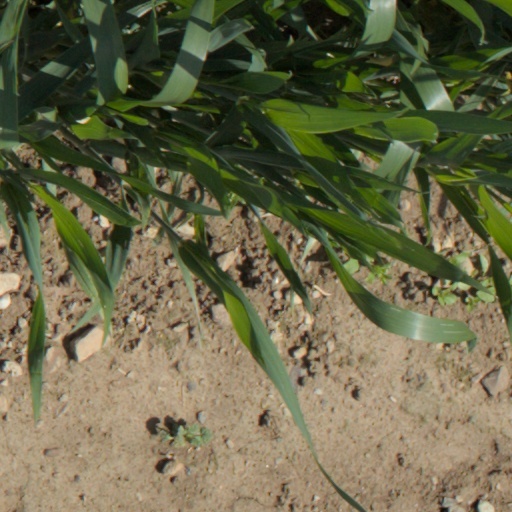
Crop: wheat